George Armstrong Custer

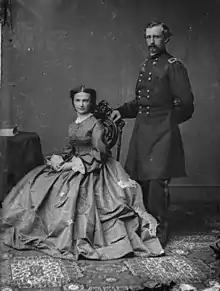
George and Libbie Custer, 1864

In 1875, the Grant administration attempted to buy the Black Hills region from the Sioux. When the Sioux refused to sell, they were ordered to report to reservations by the end of January 1876. Mid-winter conditions made it impossible for them to comply. The administration labeled them "hostiles" and tasked the Army with bringing them in.